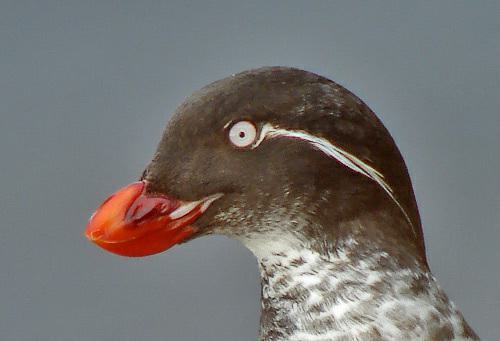
A photo of a parakeet auklet